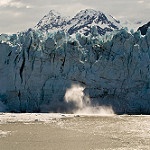
Label: glacier